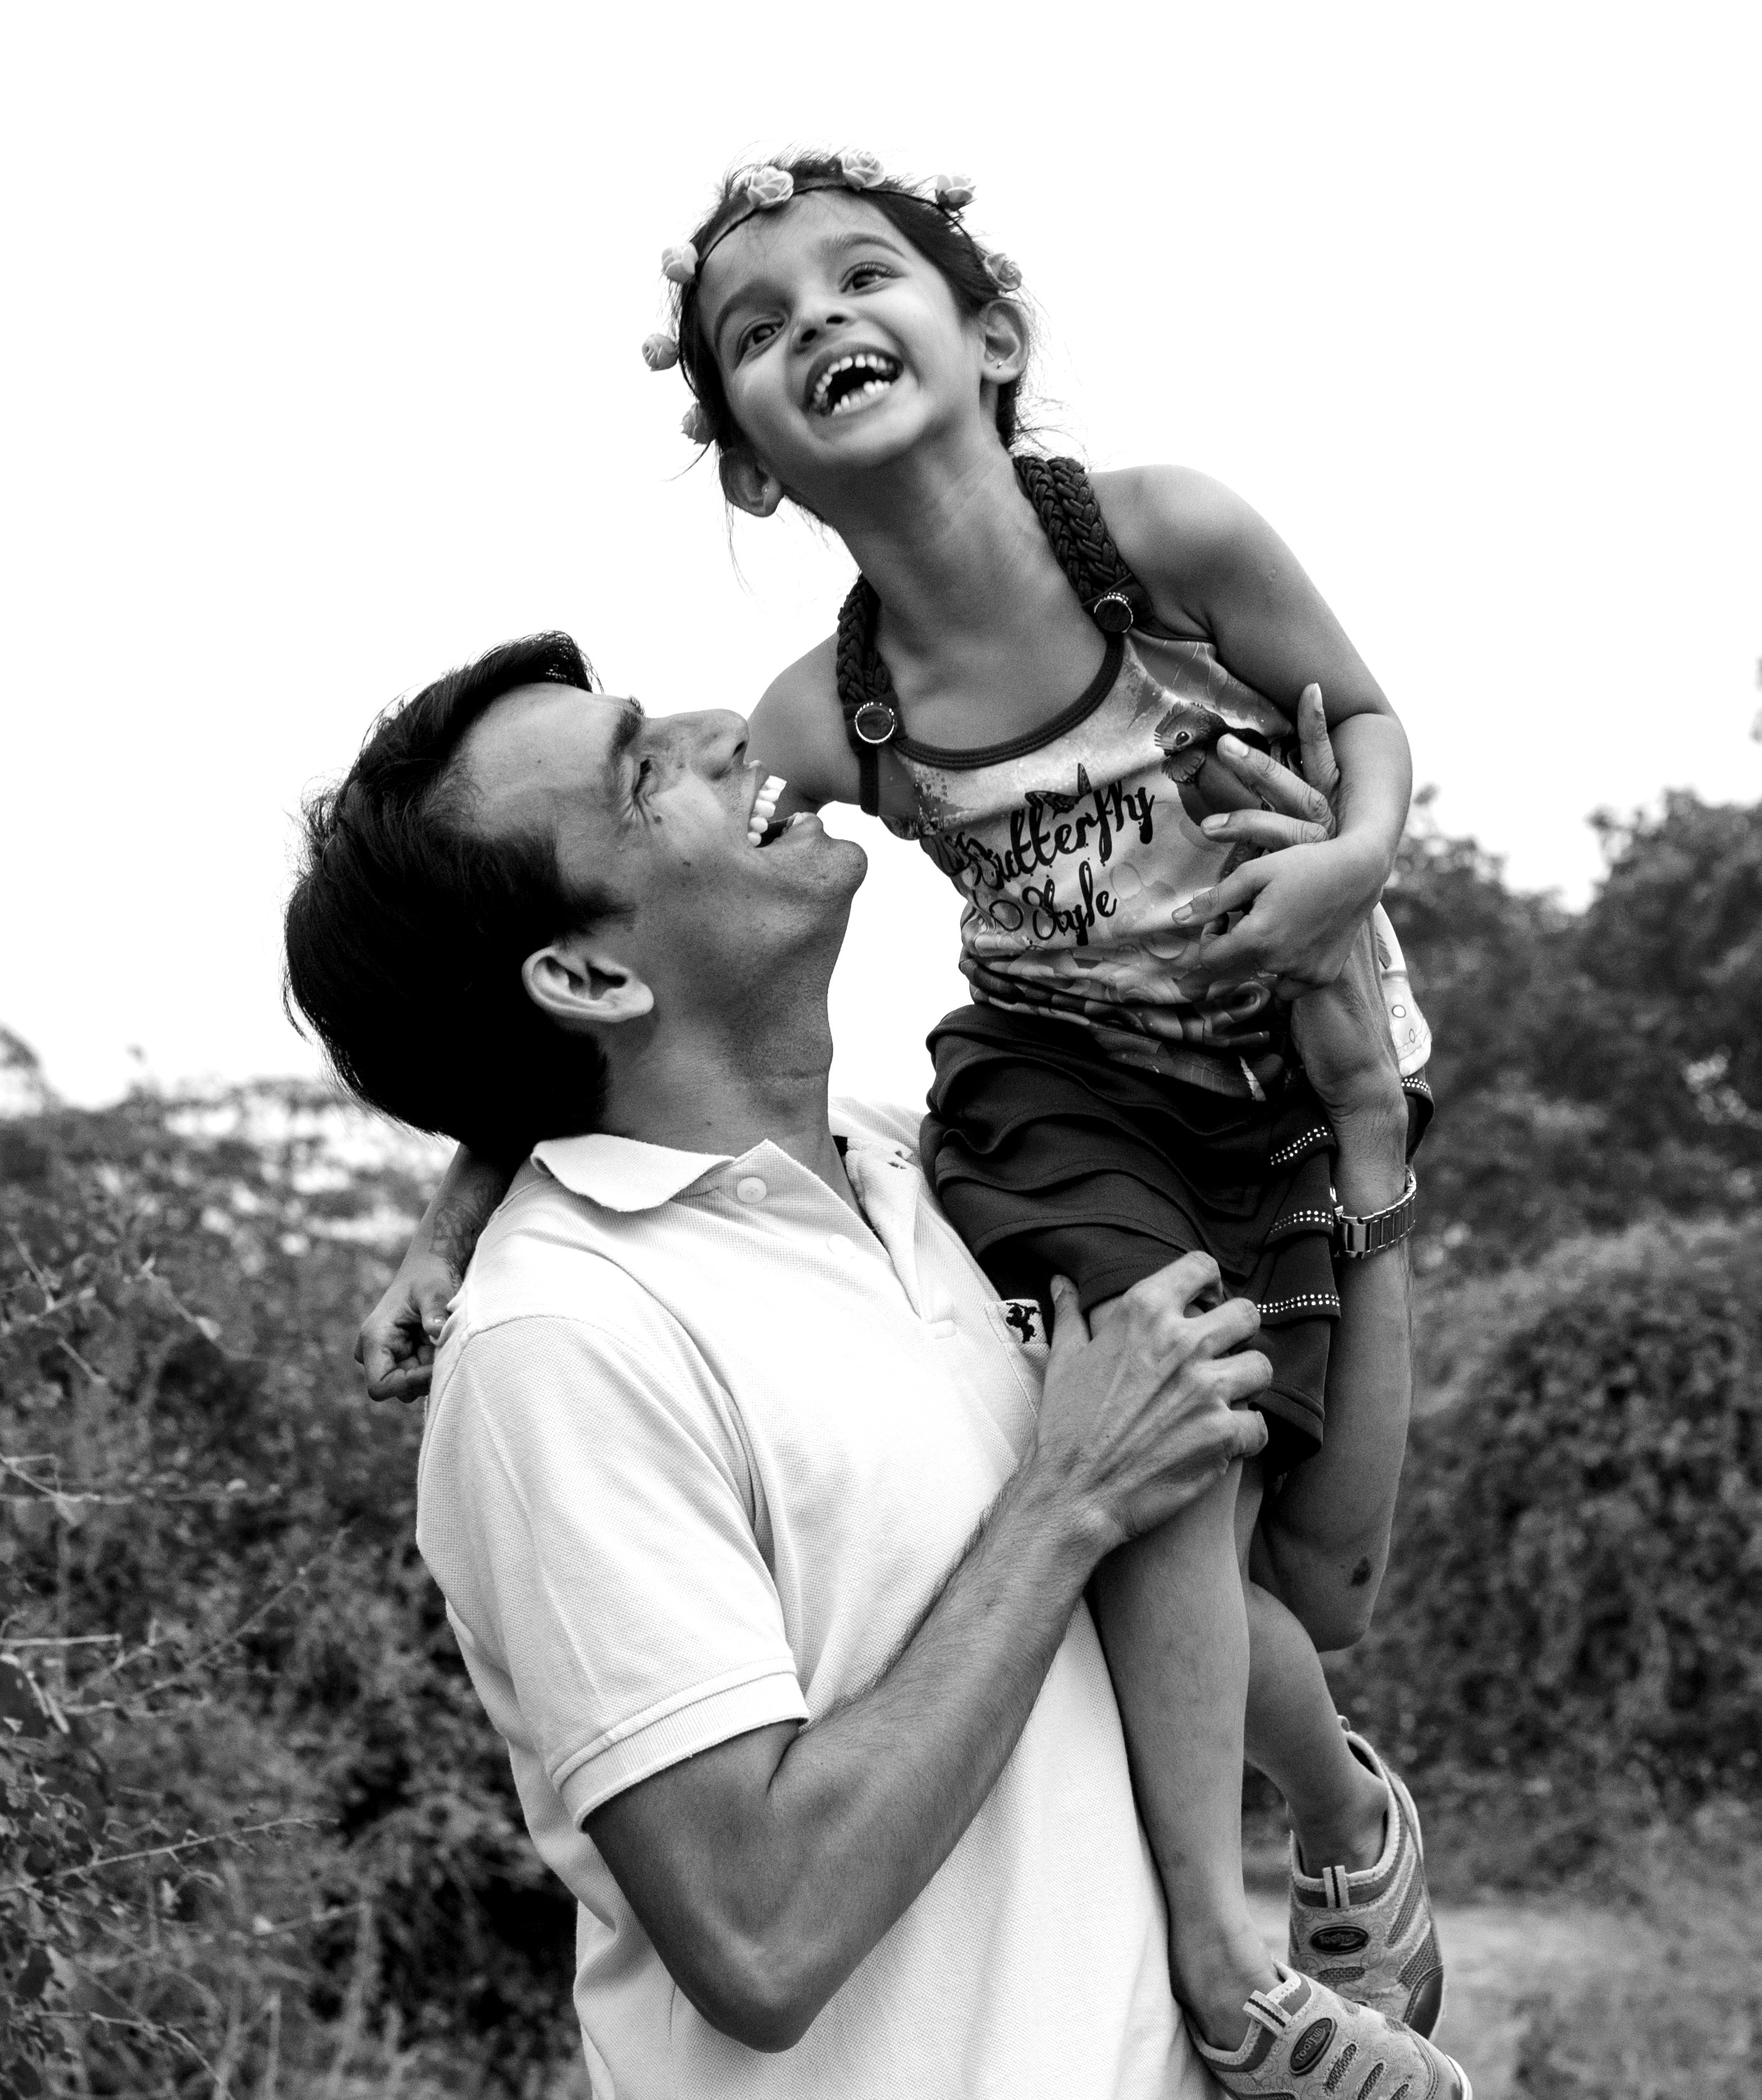
man, person, black and white, people, woman, photography, male, monochrome, muscle, photograph, interaction, photo shoot, monochrome photography, portrait photography, human action